Roman d'Alexandre en prose

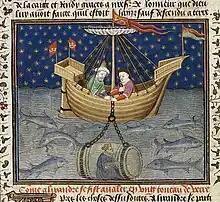
Alexander explores the sea in a submarine (BL Royal MS 15 E vi, c. 1445)

The text also survives in ten early printed editions from the sixteenth and early seventeenth centuries, of which the oldest was published in Paris in 1506.